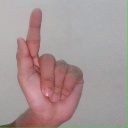
अक्षर: ळ